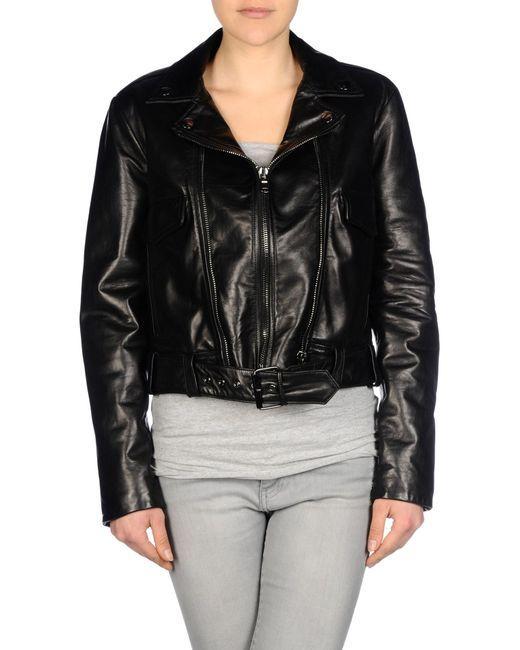
Schwarze Lederjacke mit vollen Ärmeln für Damen